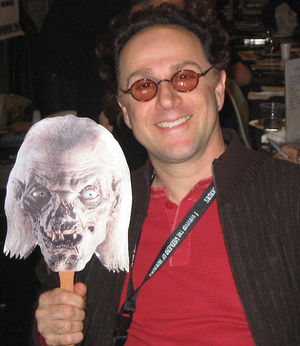
John Kassir, né le 24 octobre 1957 à Baltimore, est un acteur et producteur américain. Il est surtout connu pour prêter sa voix à de nombreux personnages de programmes télévisés dont le fameux crypt-keeper de la série Les Contes de la crypte.